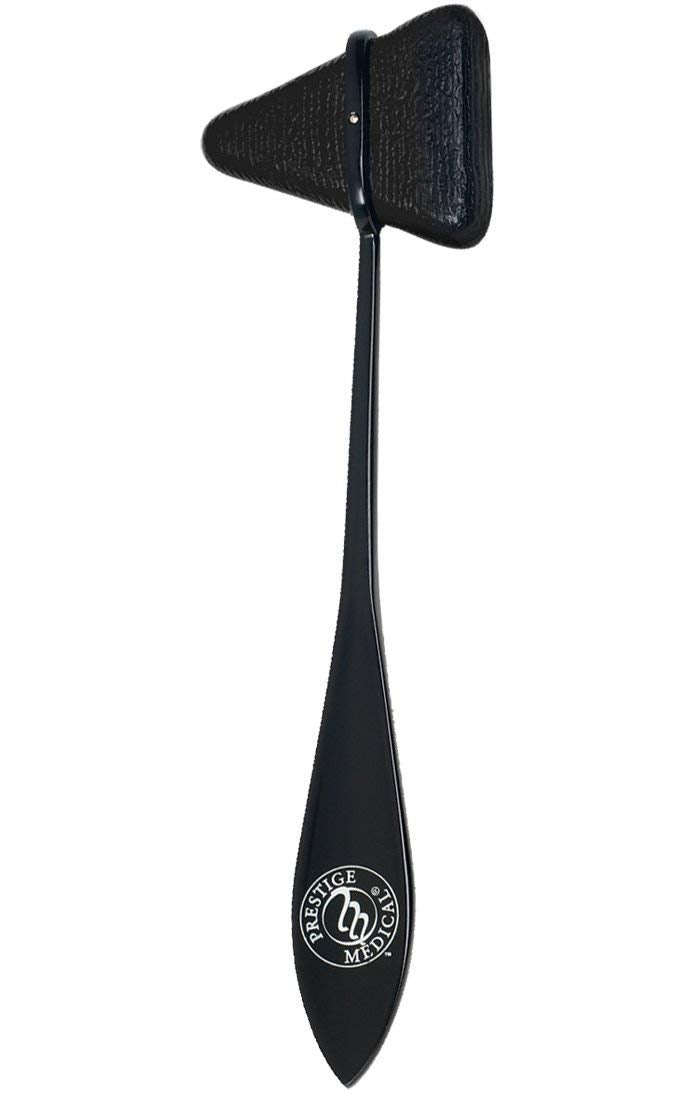
NCD Medical/Prestige Medical reflex hammer according to Taylor, deep black
NCD Medical/Prestige Medical reflex hammer according to Taylor, deep black This percussion hammer was developed by neurologist John Madison Taylor and is intended to elicit patellar reflexes as well as myotatic reflexes. The tapered handle tip is designed to elicit plantar reflexes. Features a PVC bumper and a 7.5" chrome plated handle Product Features Taylor Hammer 7 1/2" Handle Chrome Finish Triangular Head Choice of colors
Brand: NCD Medical/Prestige Medical
Category: Business & Industrial > Medical > Medical Equipment > Medical Reflex Hammers & Tuning Forks